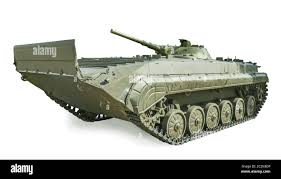
Label: BMP